Mao Zedong

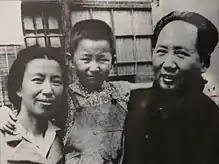
Mao with Jiang Qing and daughter Li Na in the 1940s

Mao is credited for raising the average life expectancy from 35 in 1949 to 63 by 1975, bringing "unity and stability to a country that had been plagued by civil wars and foreign invasions", and laying the foundation for China to "become the equal of the great global powers". He is lauded for carrying out massive land reform, promoting the status of women, improving popular literacy, and positively "transform(ing) Chinese society beyond recognition." Mao has been credited for boosting literacy (only 20% of the population could read in 1949, compared to 65.5% thirty years later), doubling life expectancy, a near doubling of the population, and developing China's industry and infrastructure, paving the way for its position as a world power.